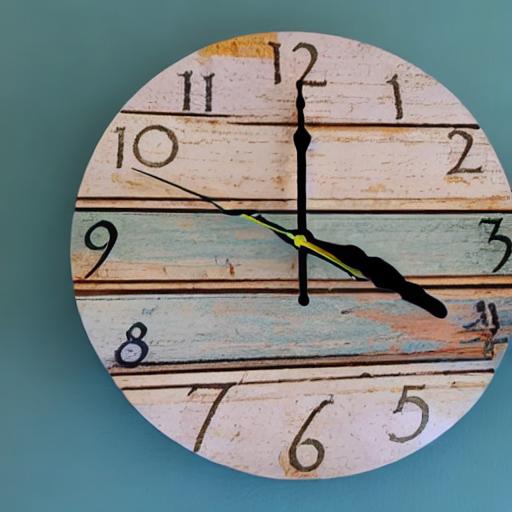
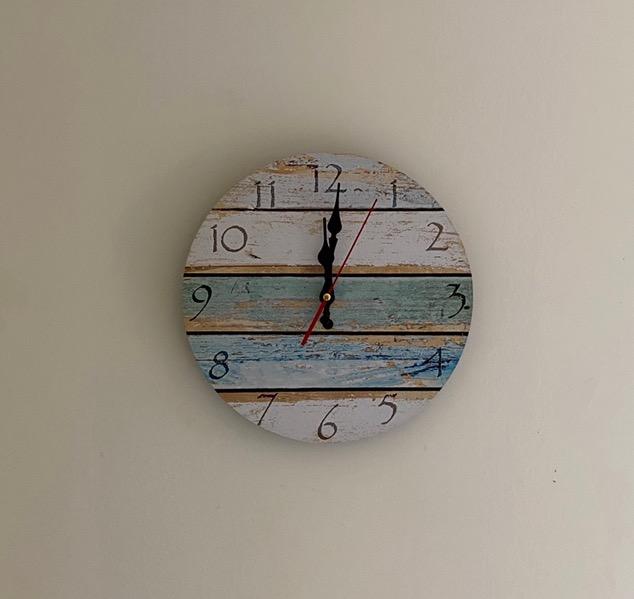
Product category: clock
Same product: no